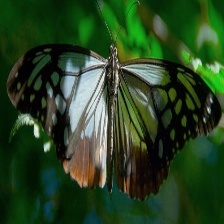
Species: CHESTNUT